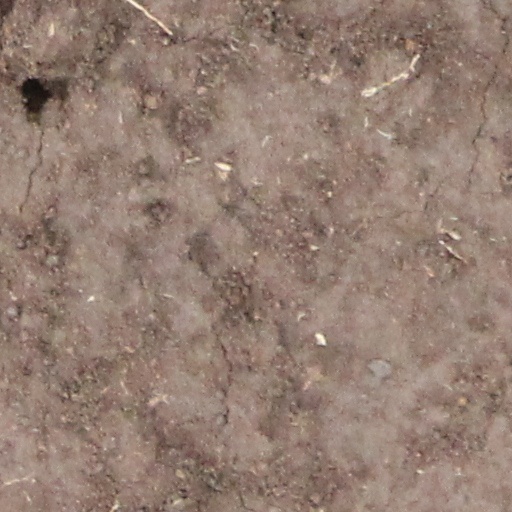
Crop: wheat